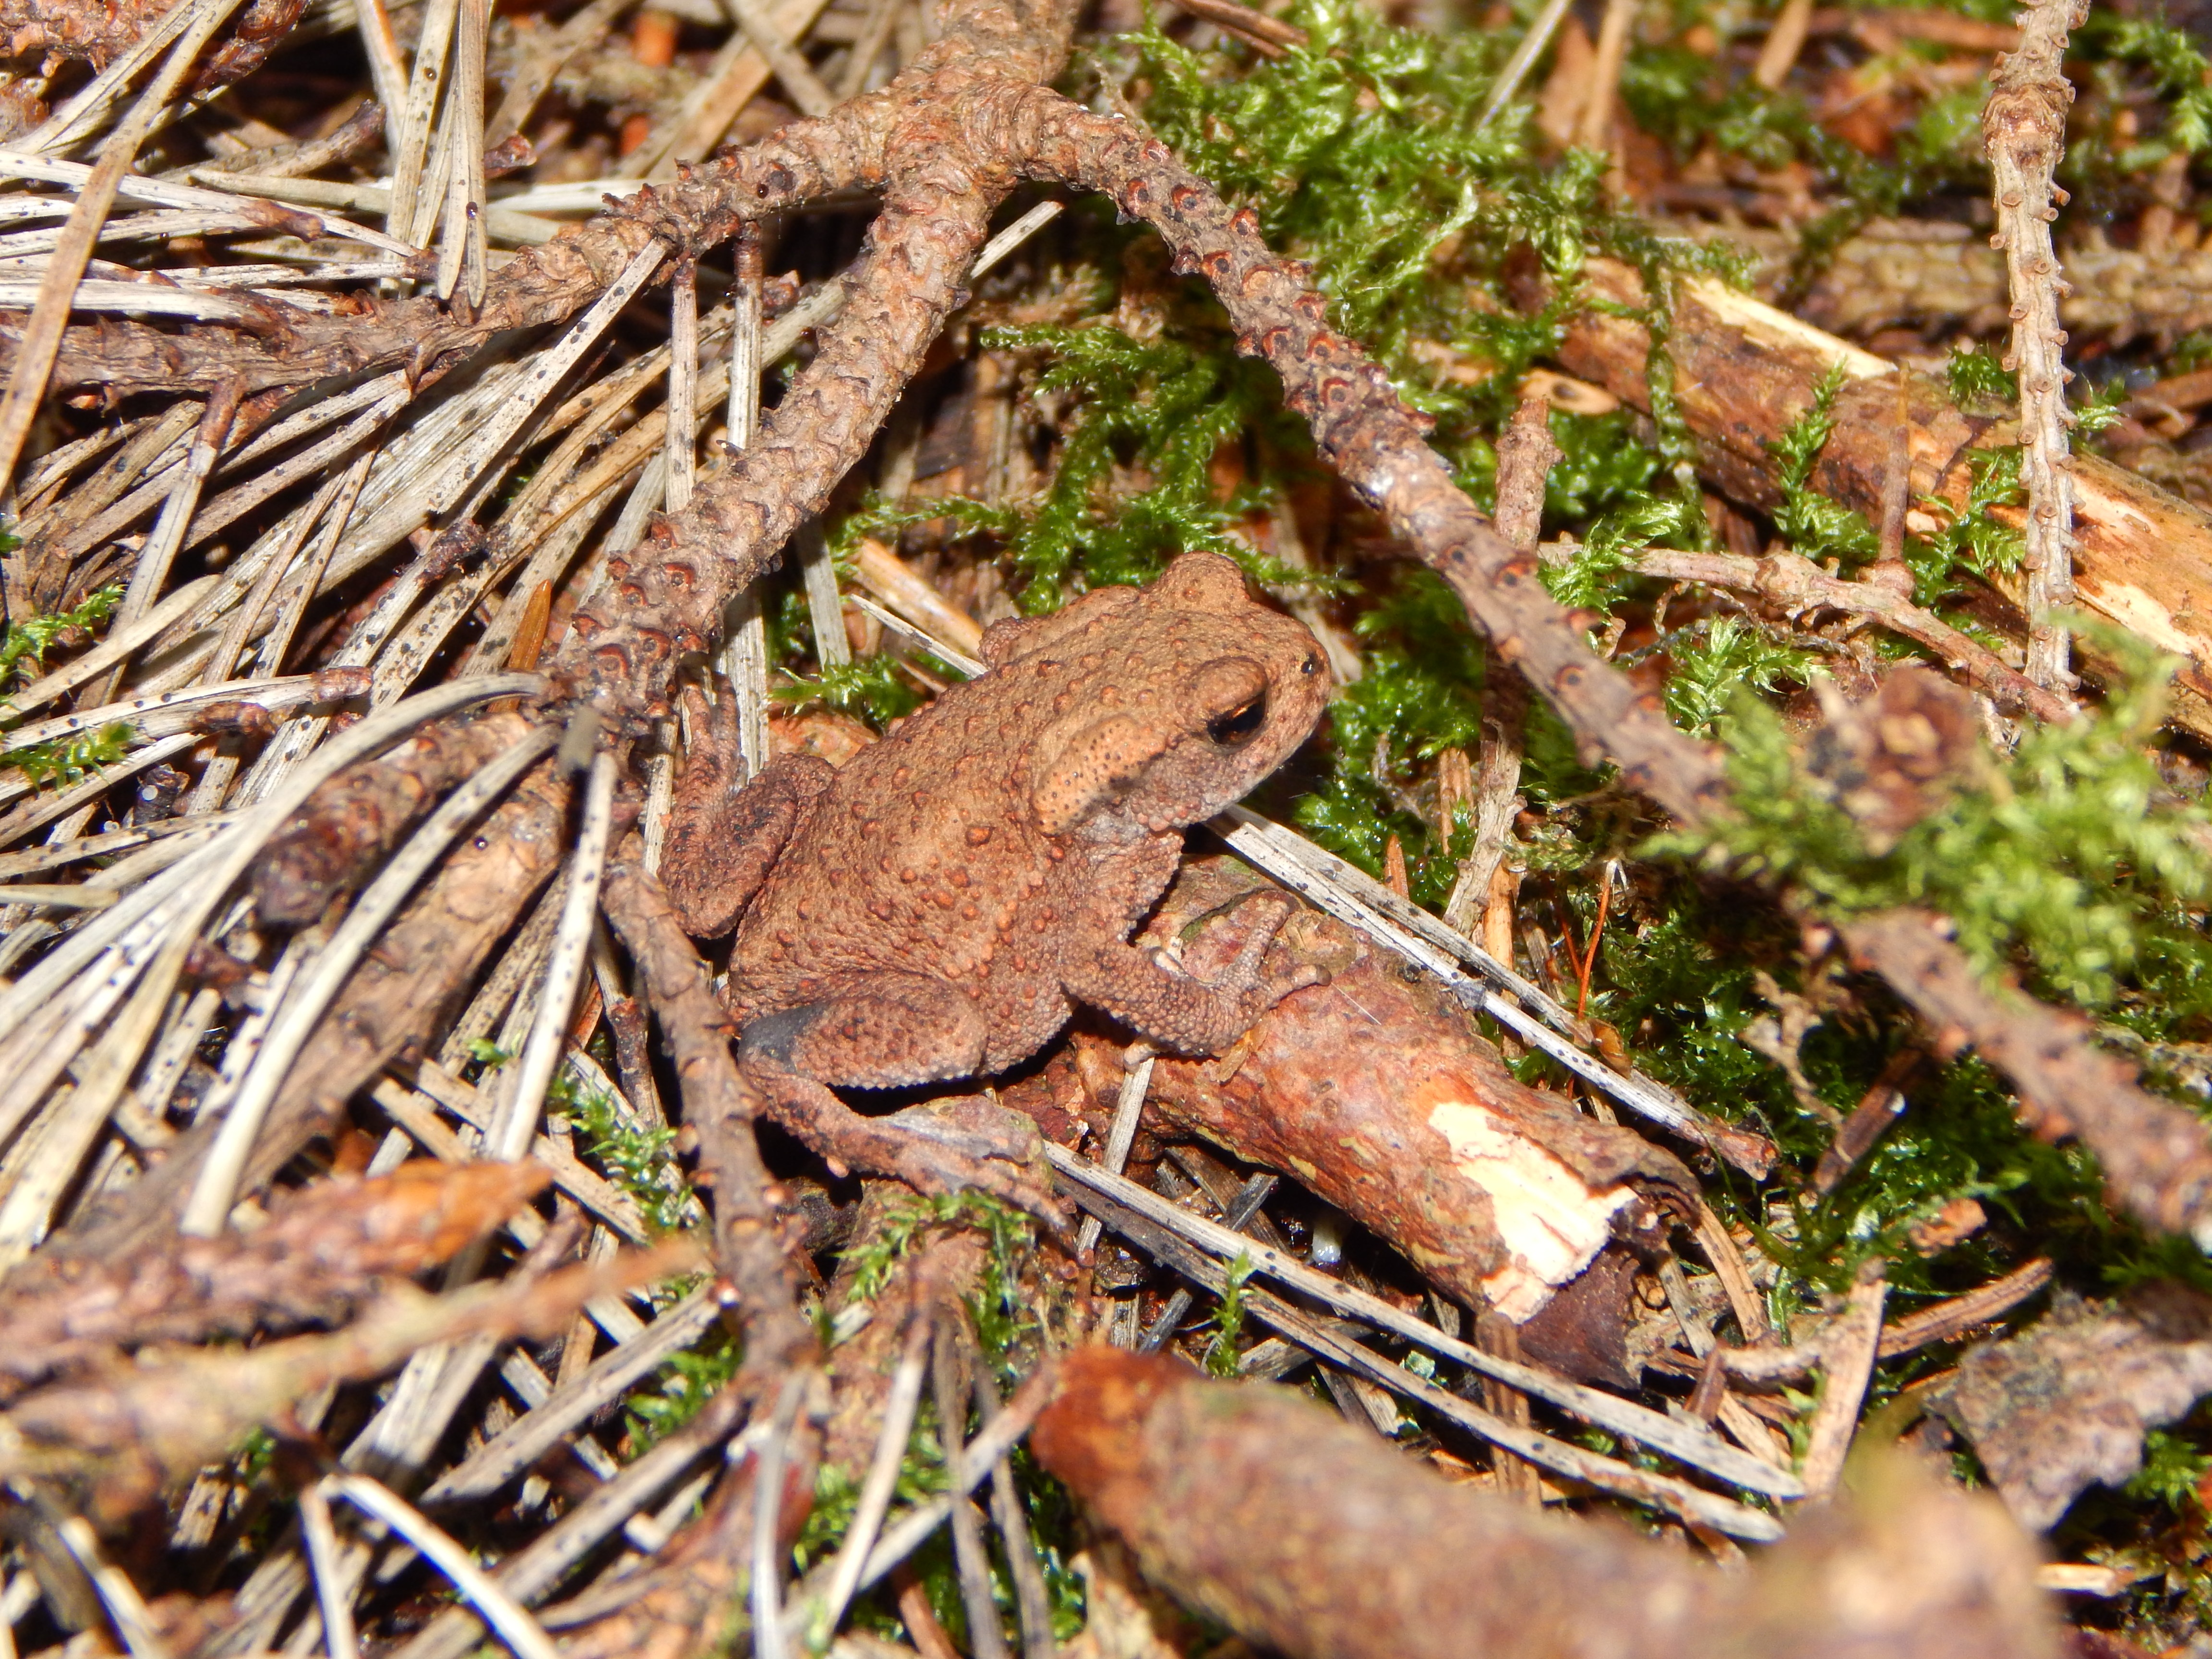
forest, wildlife, frog, toad, reptile, amphibian, fauna, tree frog, forest floor, vertebrate, common toad, garter snake, scaled reptile, lacertidae